Savo Sovre

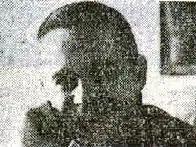
Sovre in 1965.

Savo Sovre (7 July 1928 – 2008) was a Slovene painter also known for his illustrations of children's books.